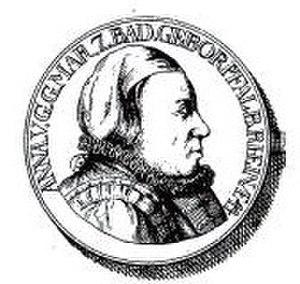
Anne de Palatinat-Veldenz, née le 12 novembre 1540, décédée le 30 mars 1586, a été régente du margravat de Bade-Durlach de 1577 à 1584.